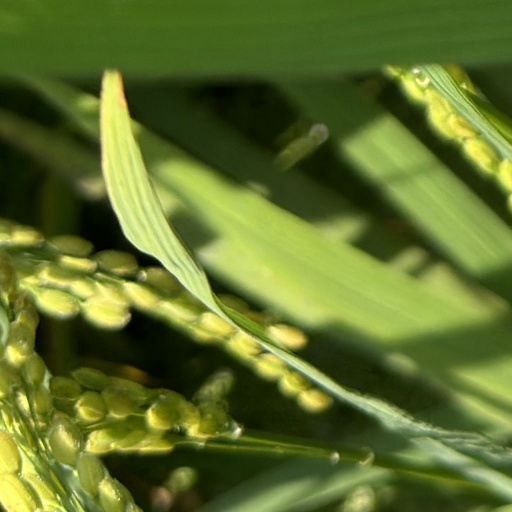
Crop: rice